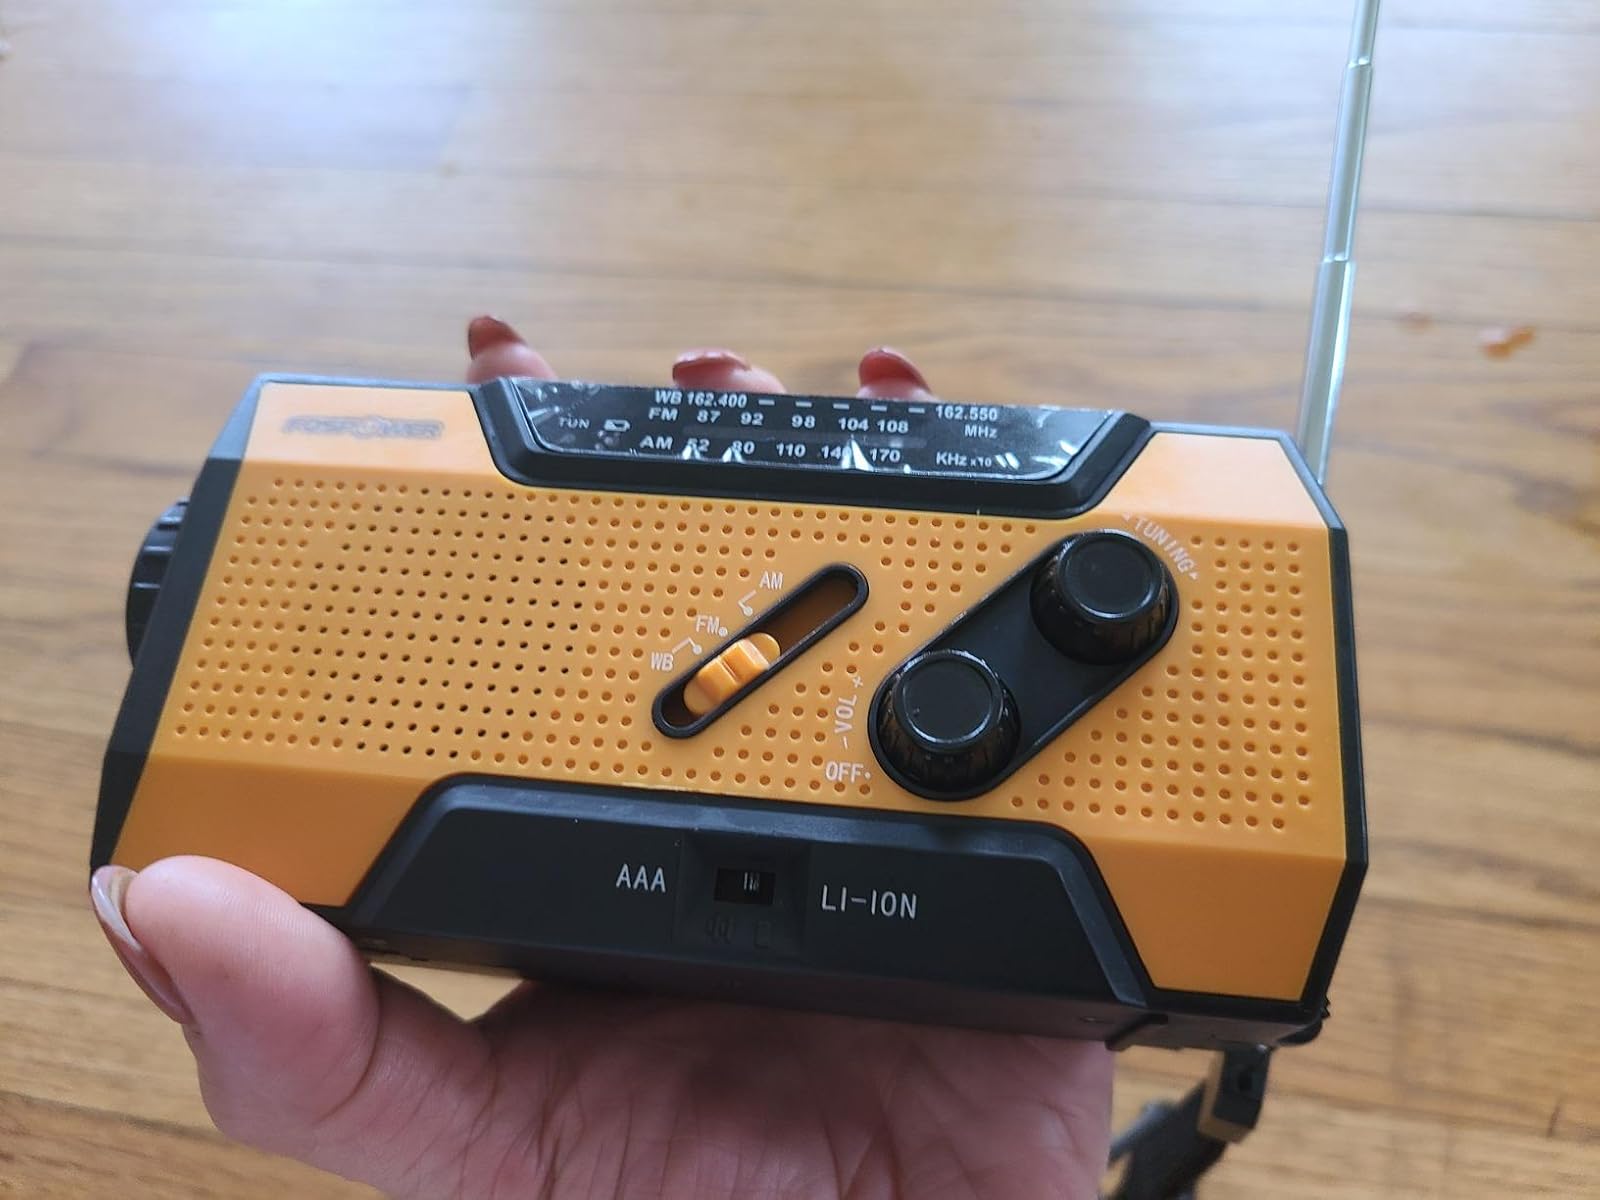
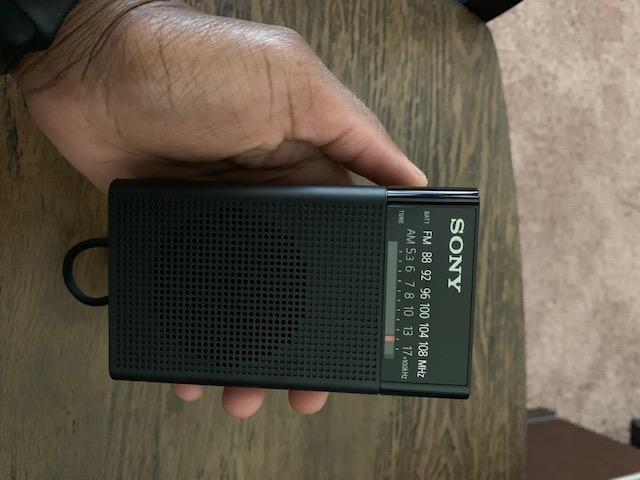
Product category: radio
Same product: no